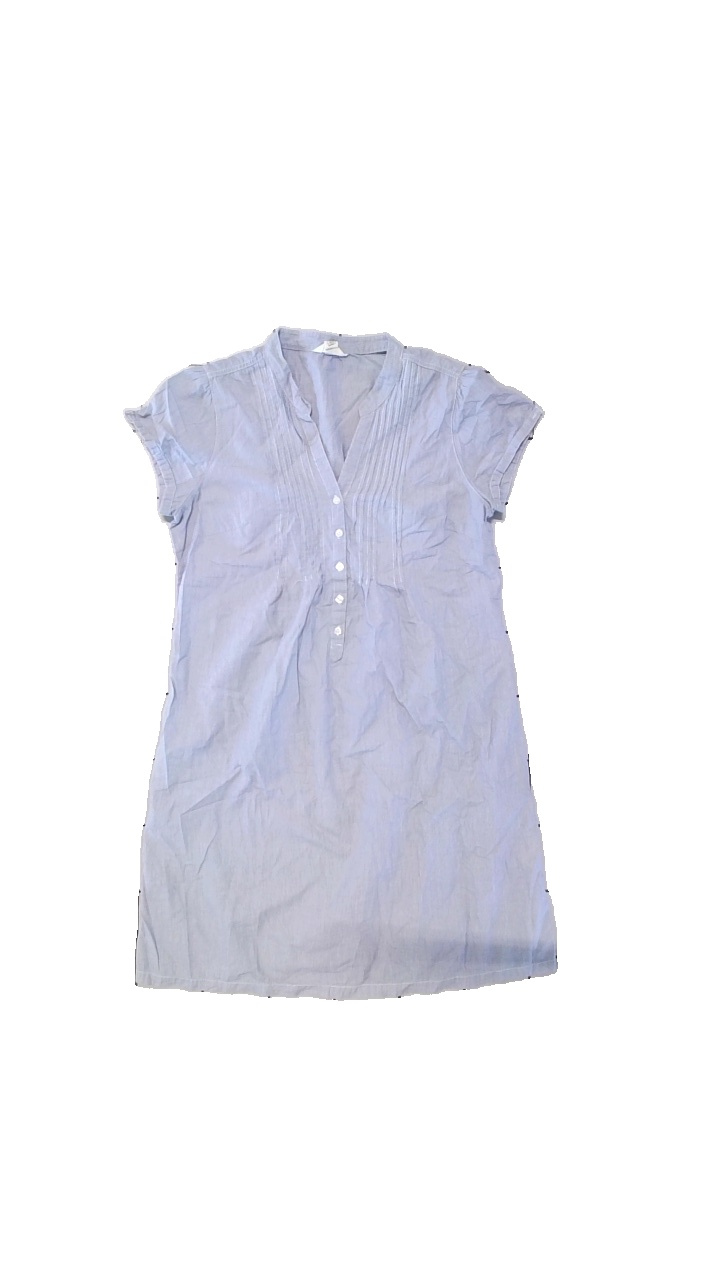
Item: Dress (Ladies)
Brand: Logg (h&m)
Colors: White, Blue
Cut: Regular, V-collar
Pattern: Striped
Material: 100% cotton
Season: Summer
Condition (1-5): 4
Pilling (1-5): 4
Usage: Reuse
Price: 50-100